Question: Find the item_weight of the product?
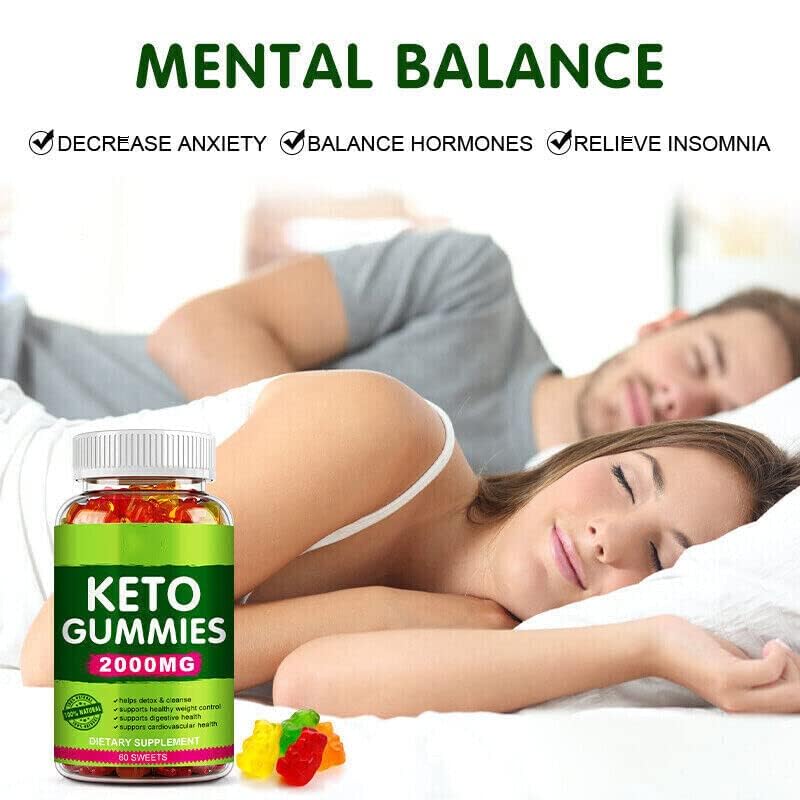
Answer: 2000.0 milligram